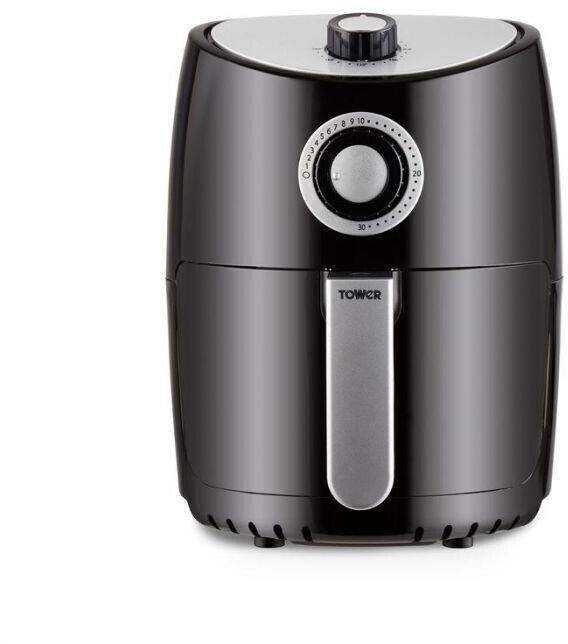
Tower 2.2L Kitchen T17023 Compact Air Fryer Grilling Roasting Baking Air Frying
Condition : Used Tower T17023 Compact Air Fryer Condition Note: PLEASE NOTE: THIS IS A USED CUSTOMER RETURNS, MIGHT HAVE SCRATCHES, SCUFFS, SIGNS OF USAGE AND HANDLING MARKS. This item is tested and in working condition. Comes in retail package. Manual may not be included. Comes with 30 days warranty. Stock Pictures are used. Pictures are for illustration purposes only. About this product 2.2L Air Fryer Healthy cooking uses little or no oil Rapid air circulate system cooks fast and saves energy. Suggested for 1-2 portions. Estimated maximum food capacity0.5kg (based on froze chips). 2.2litre capacity. Removable bowl. Size H26.5, W24, D18.5cm. Mechanical timer. Variable temperature from 80°C to 200°C. Safety cut out. 1000 watts. Box contents: Instruction manual, Air fryer, Grill Plate. Model number: t17023. EAN: 5056032925496.
Brand: Bargain clicks ltd
Category: Home & Garden > Kitchen & Dining > Kitchen Appliances > Deep Fryers